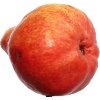
Label: red_pear